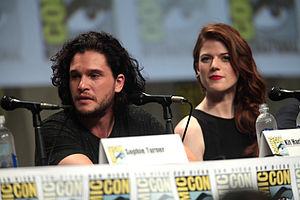
Christopher Harington, dit Kit Harington est un acteur et producteur de cinéma britannique, né le 26 décembre 1986 à Acton.